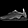
Label: Sneaker